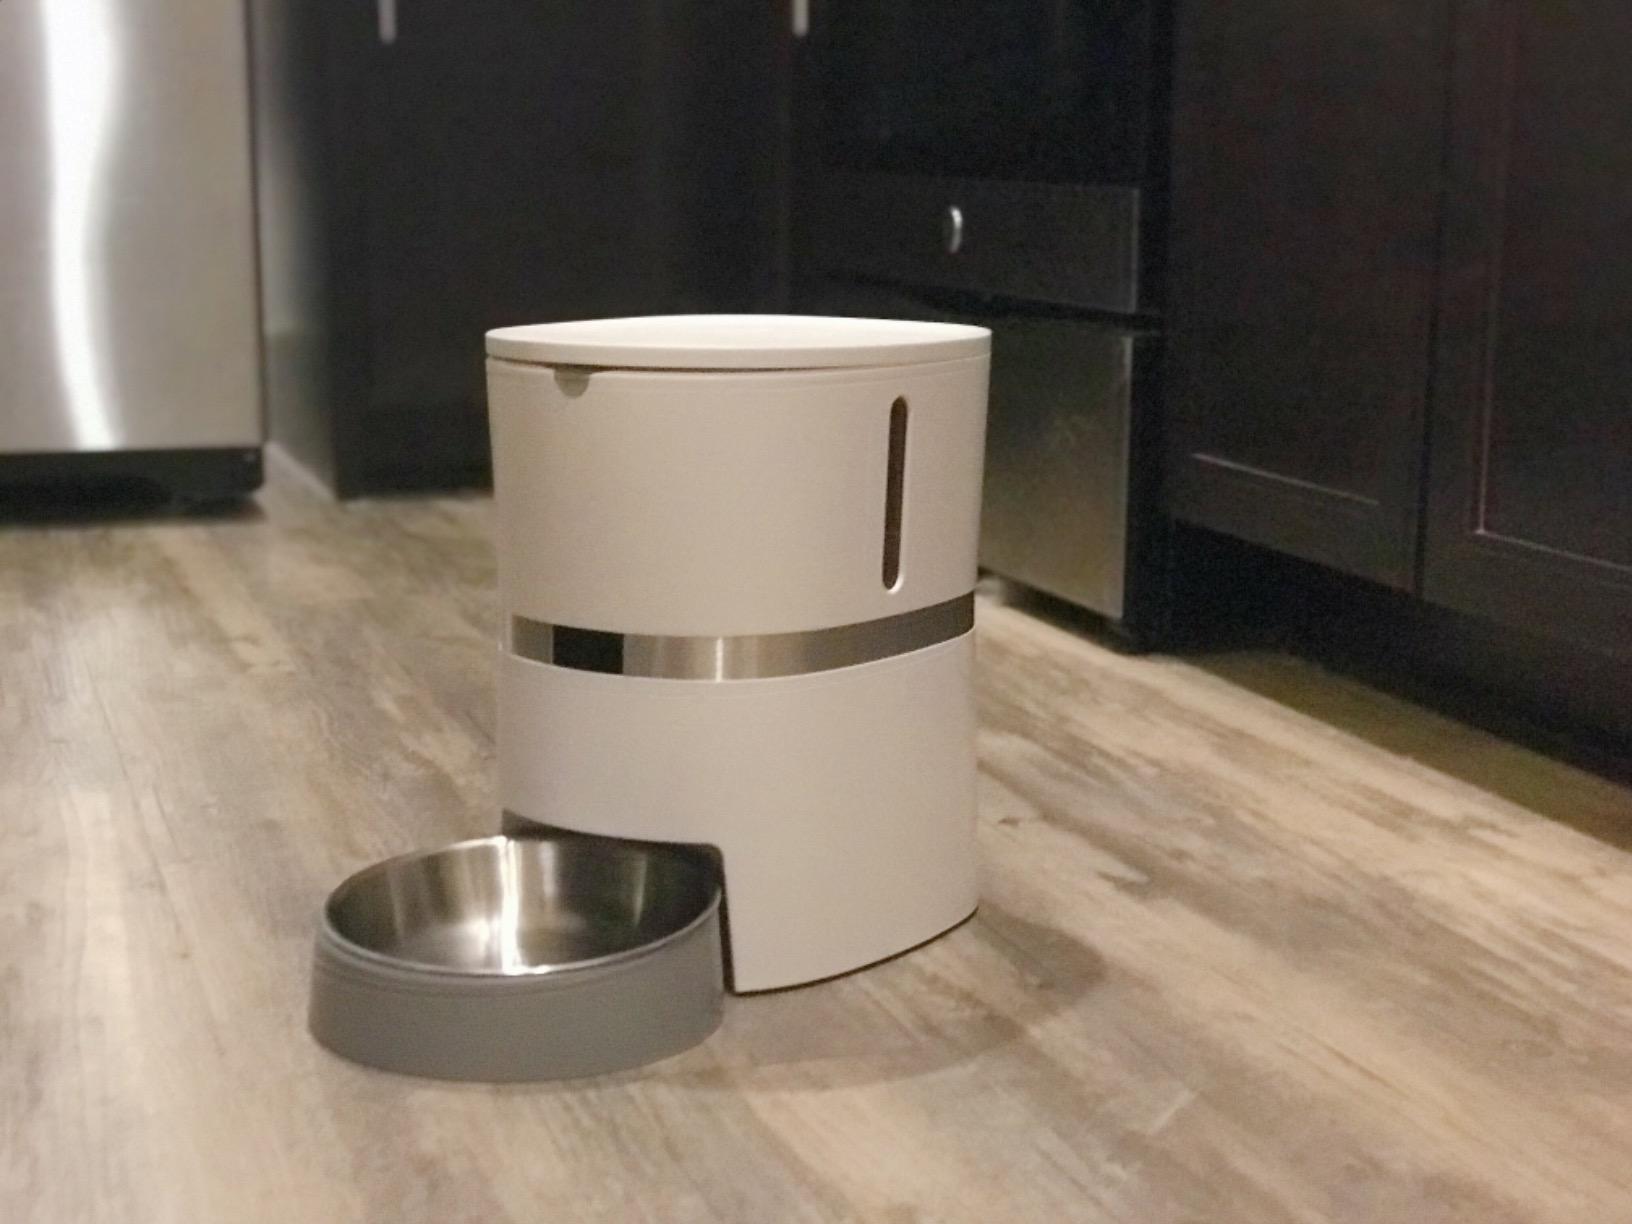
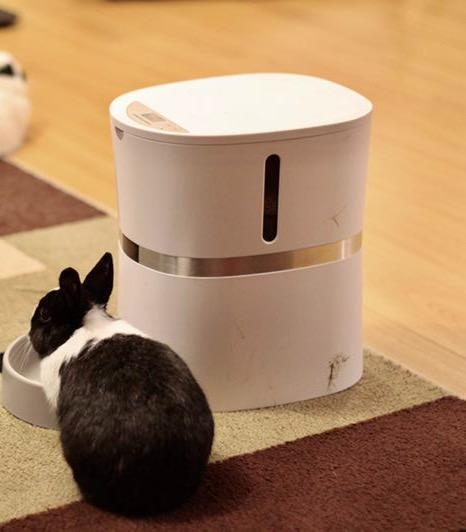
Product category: items_feeder
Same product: yes